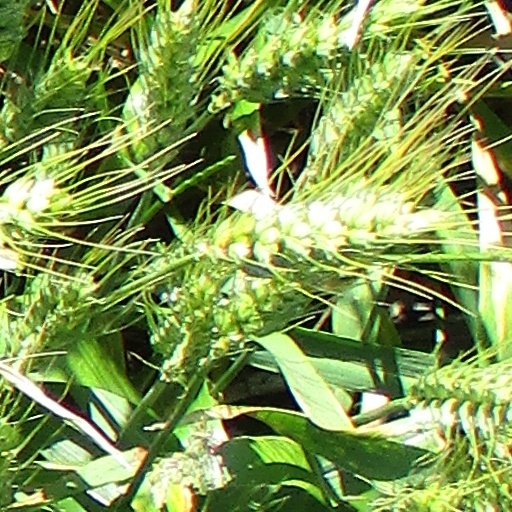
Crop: wheat